Amon Carter Museum of American Art

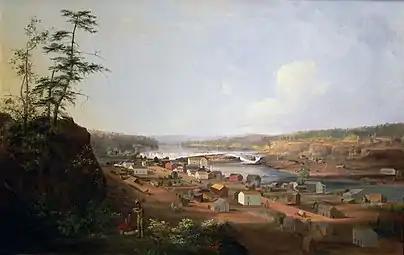
John Mix Stanley (1814–1872), "Oregon City on the Willamette River", ca. 1852

Though neither artist had lived on the frontier at the height of America's westward expansion, their drawings, paintings, and sculptures were infused with the action and convincing realism of direct observation. Russell moved to Montana Territory in 1880, nine years before statehood, and had worked as a cowboy for more than a decade before beginning his career as a professional artist. Remington toured Montana in 1881, later owned a sheep ranch in Kansas, and had traversed Arizona Territory in 1886 as an illustrator for Harper's Weekly. These and other experiences enabled both artists to convincingly portray a vast variety of Old West subject matter drawing on real world experiences, historical evidence, and their artistic imaginations.